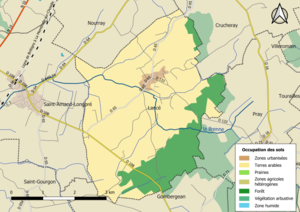
Carte des infrastructures et de l’occupation des sols en 2018 de la commune de fr:Lancé (France).
Lancé est une commune française située dans le département de Loir-et-Cher en région Centre-Val de Loire.